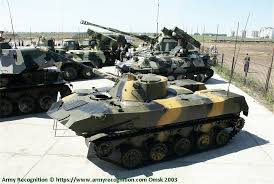
Label: BMD